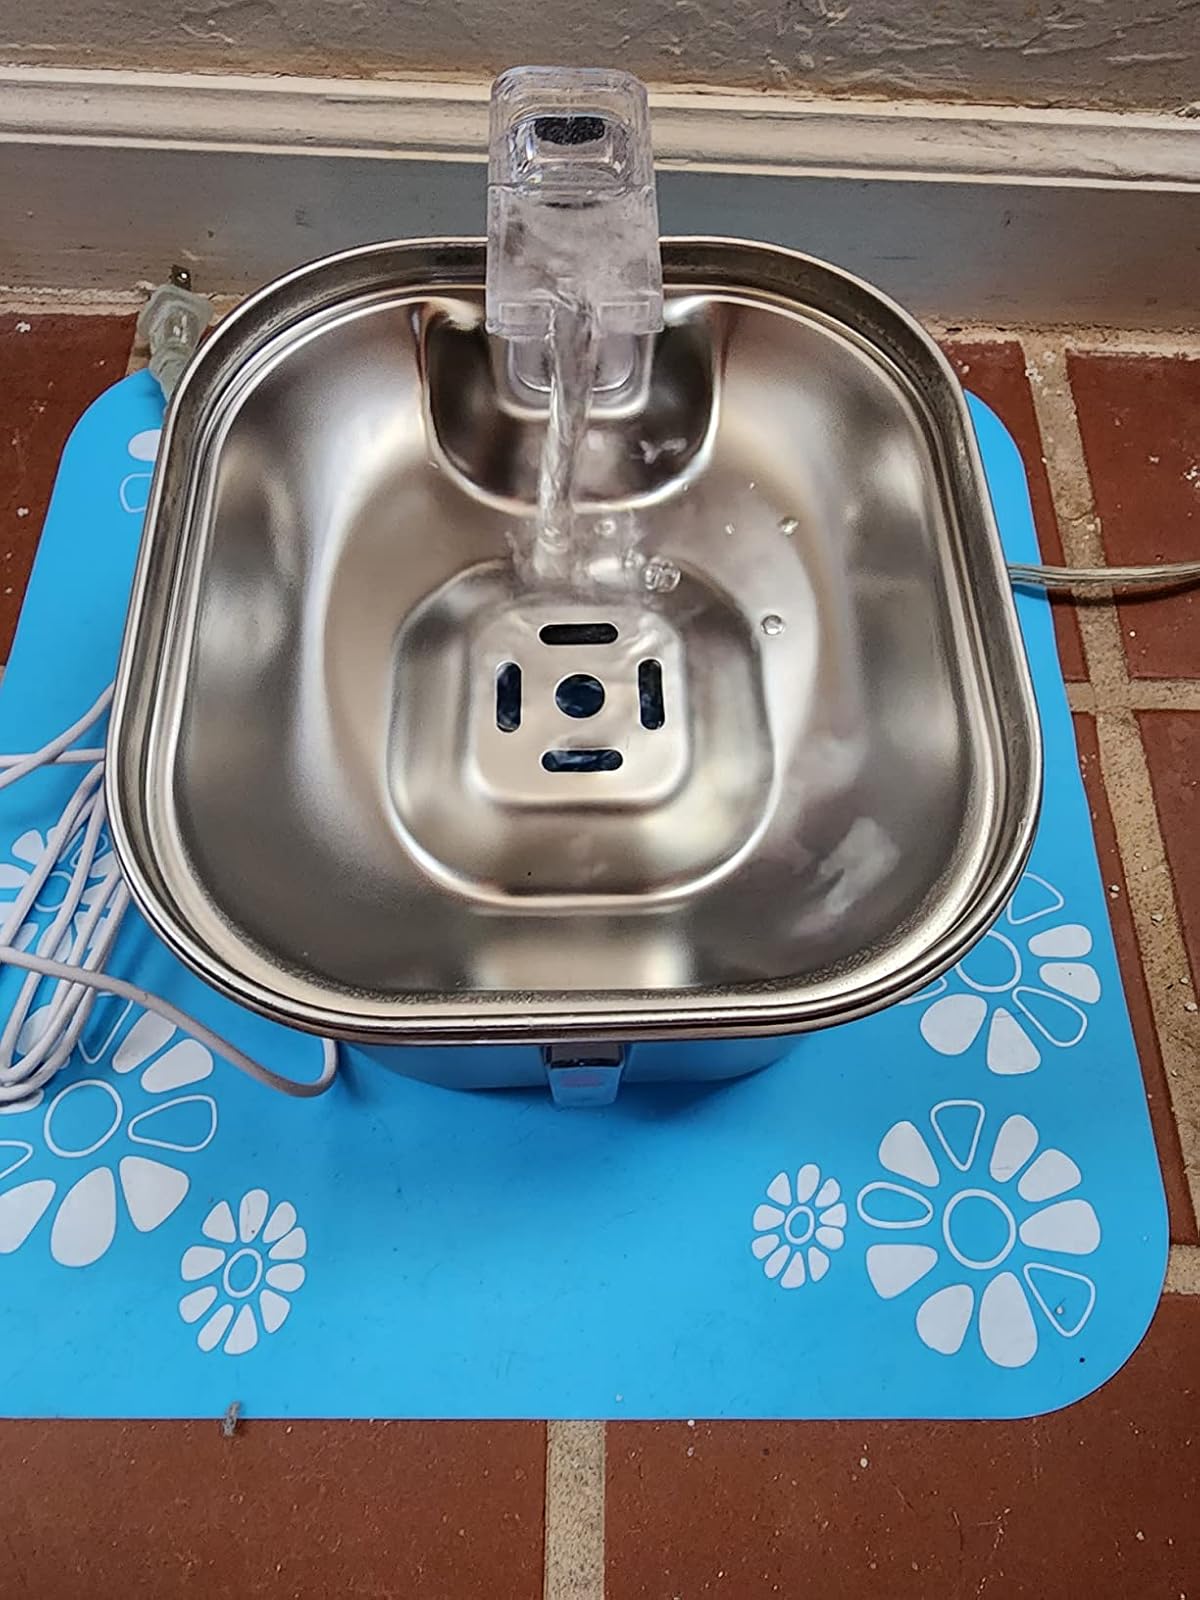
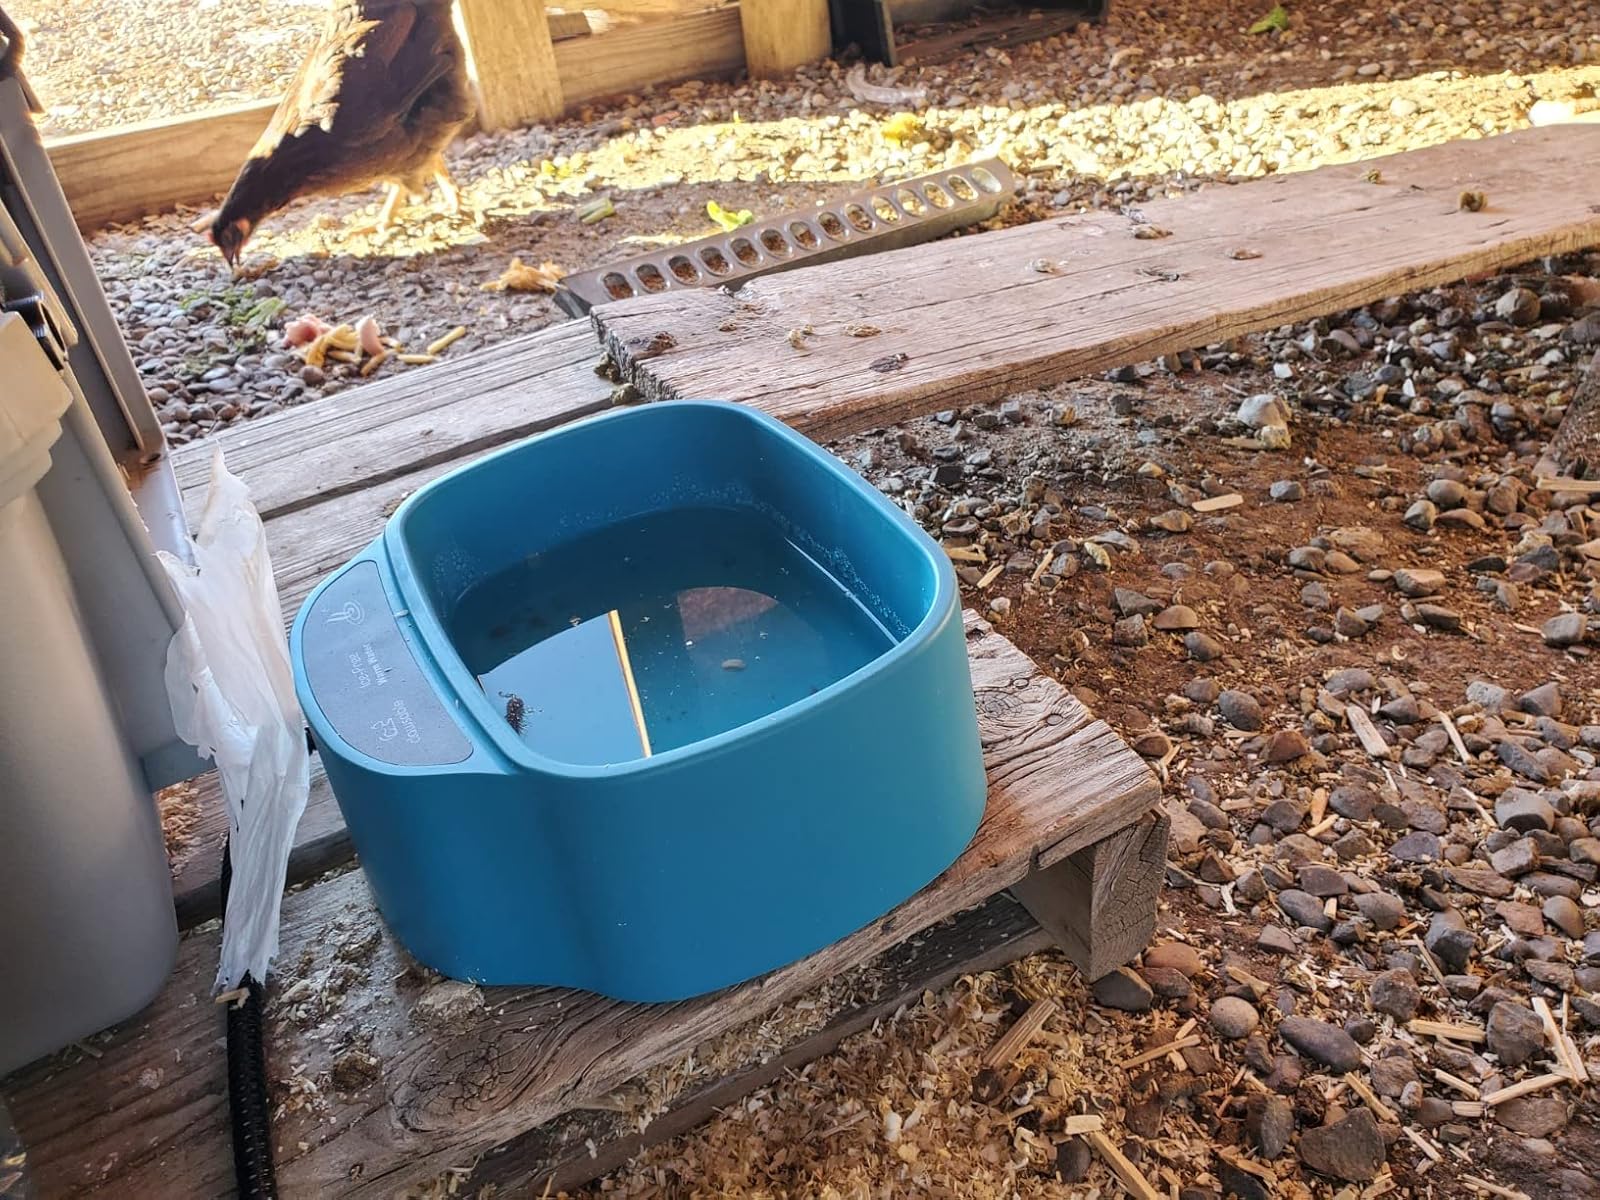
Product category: items_bowl
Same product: no